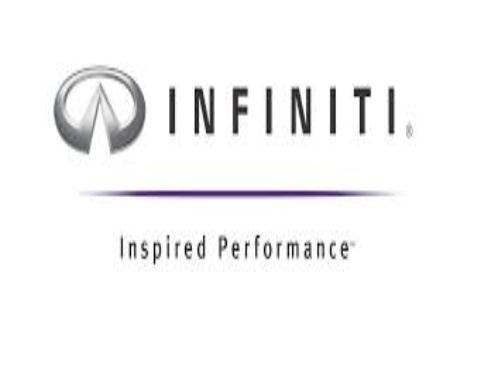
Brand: Infiniti
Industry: Transportation